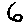
Label: 6